Cows in the Meadow

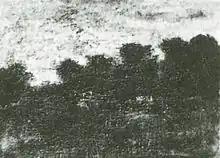
The poor quality photograph.

Cows in the Meadow is an oil painting created in 1883 by Vincent van Gogh. The painting was previously only known by a very poor photograph.